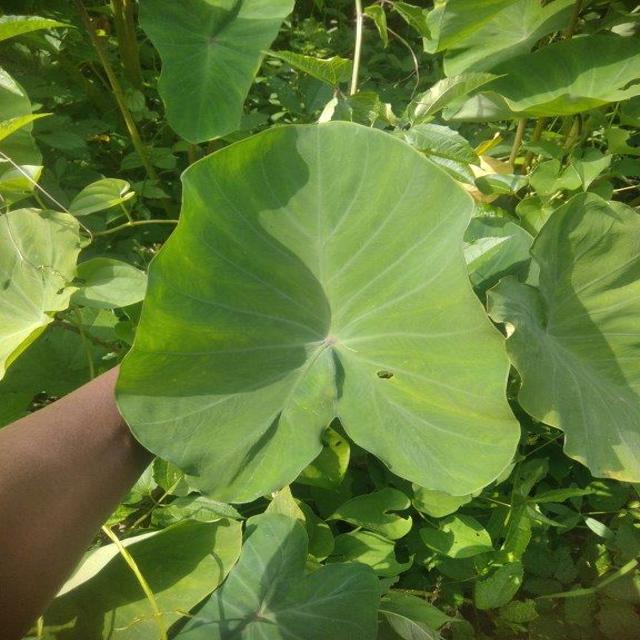
Label: Healthy